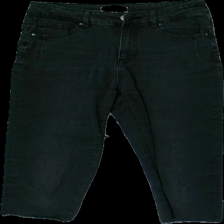
View: front
Type: Trousers
Category: Ladies
Brand: Not in the list
Brand text on label: c&a
Colors: Black
Material: 65% cotton 35% polyester
Cut: Regular
Size: S
Season: Summer
Trend: Denim
Damage: damage estalane
Price range: 50-100
Recommended usage: Export